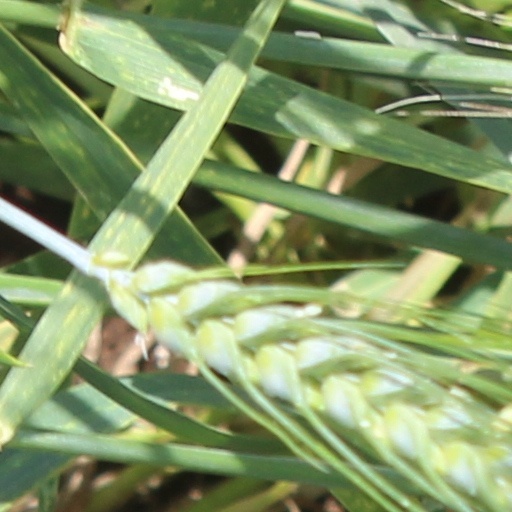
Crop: wheat